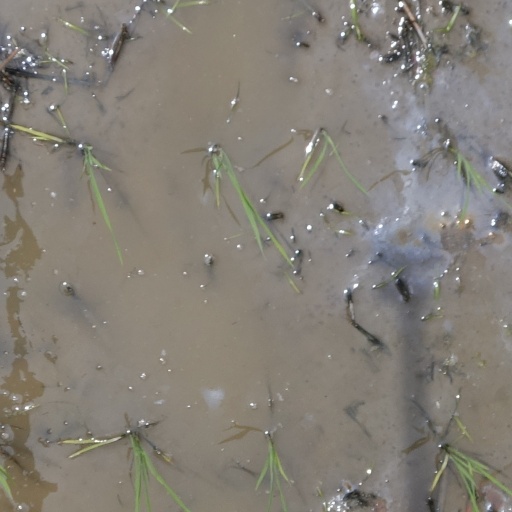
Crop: rice